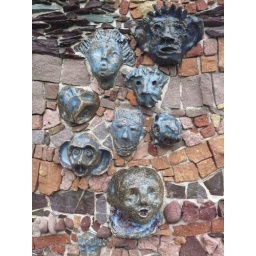
persons in the dark tree